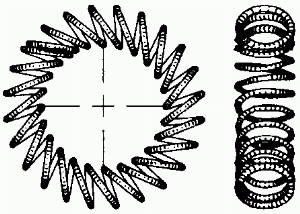
ressort à spires inclinées Bal-Seal
Un ressort est un organe ou pièce mécanique qui utilise les propriétés élastiques de certains matériaux pour absorber de l'énergie mécanique, produire un mouvement, ou exercer un effort ou un couple.